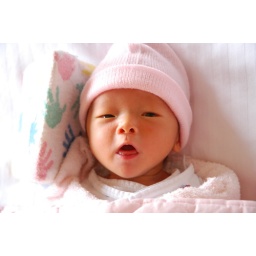
With pink hat and delicate features, Chueh Jr. was mistaken as a girl by some.